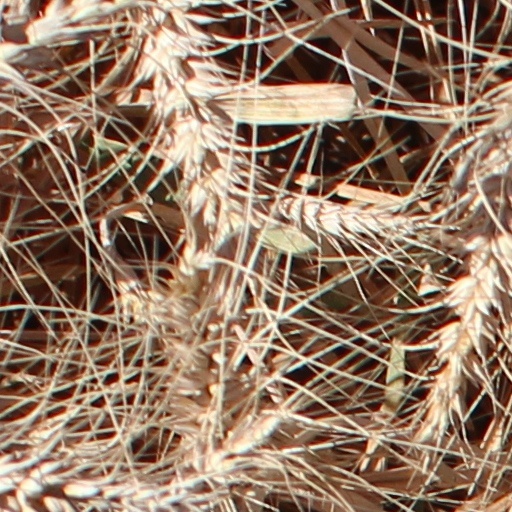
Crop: wheat